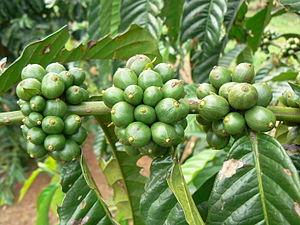
L'économie de l'Ouganda est traditionnellement basée sur l'agriculture, en particulier sur le café; elle se développe lentement malgré un contexte régional souvent défavorable.